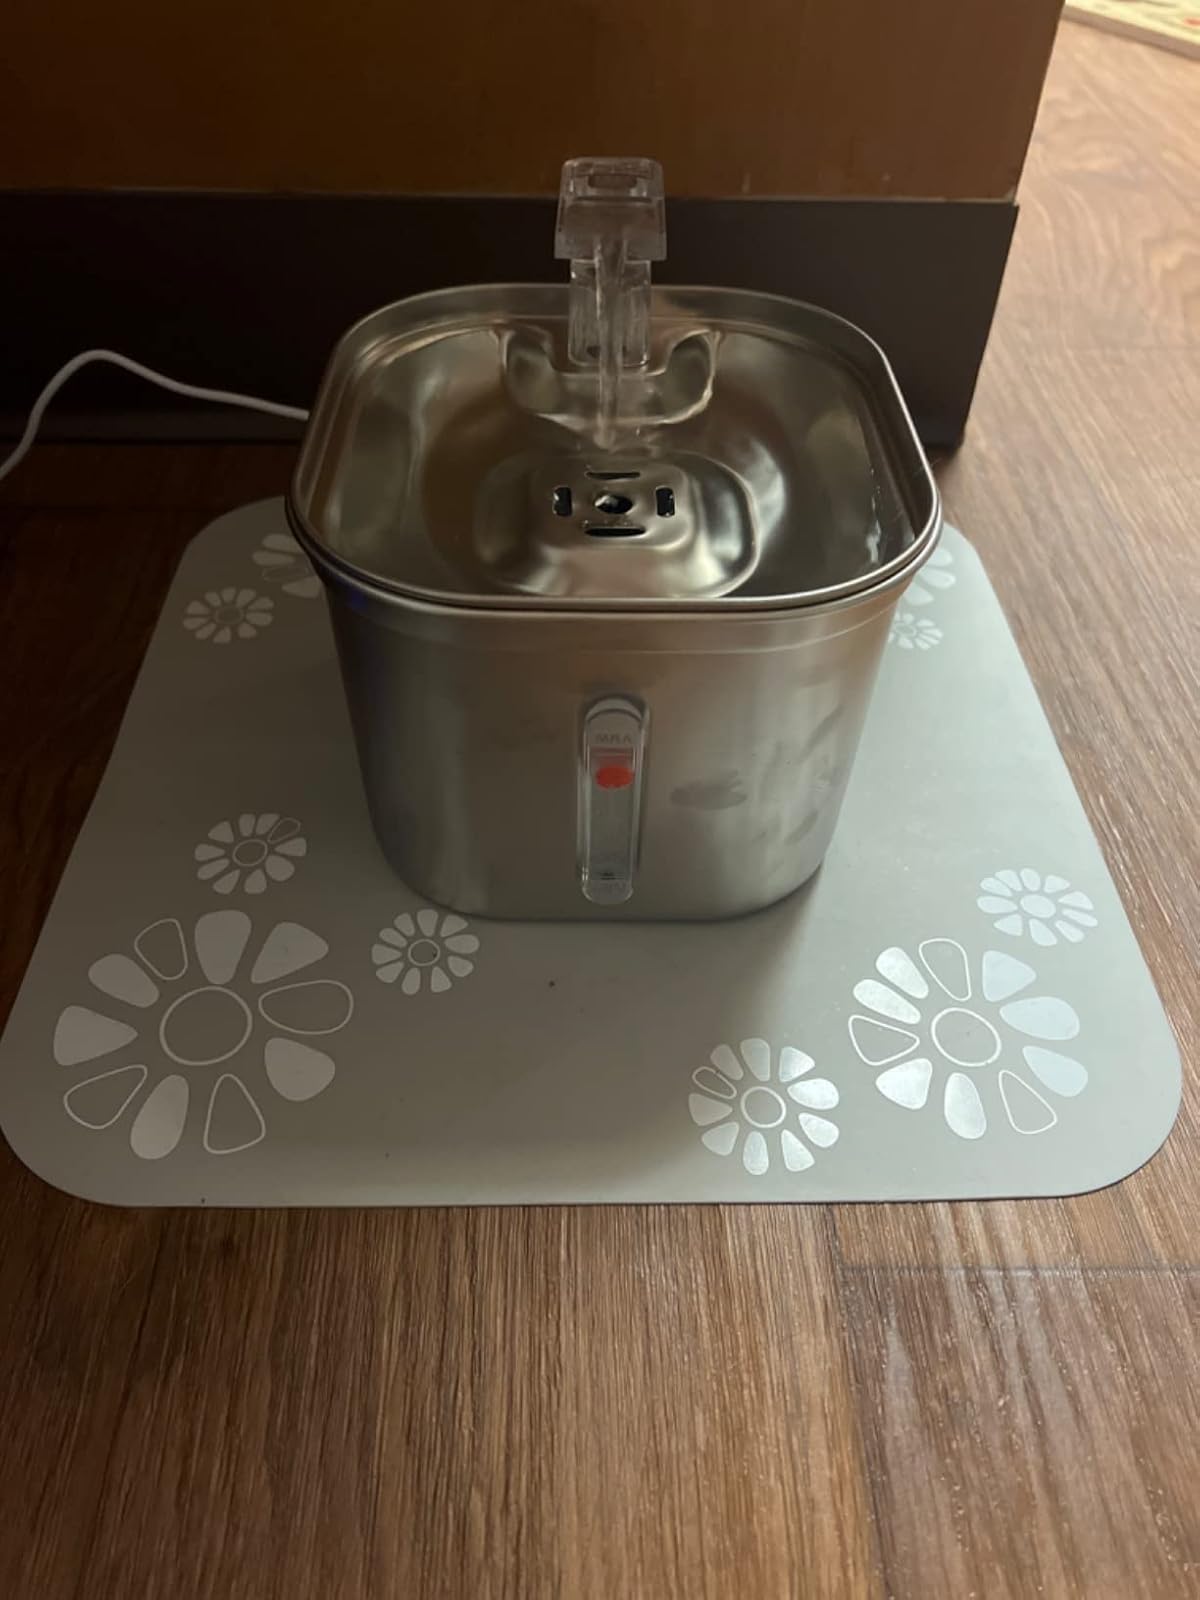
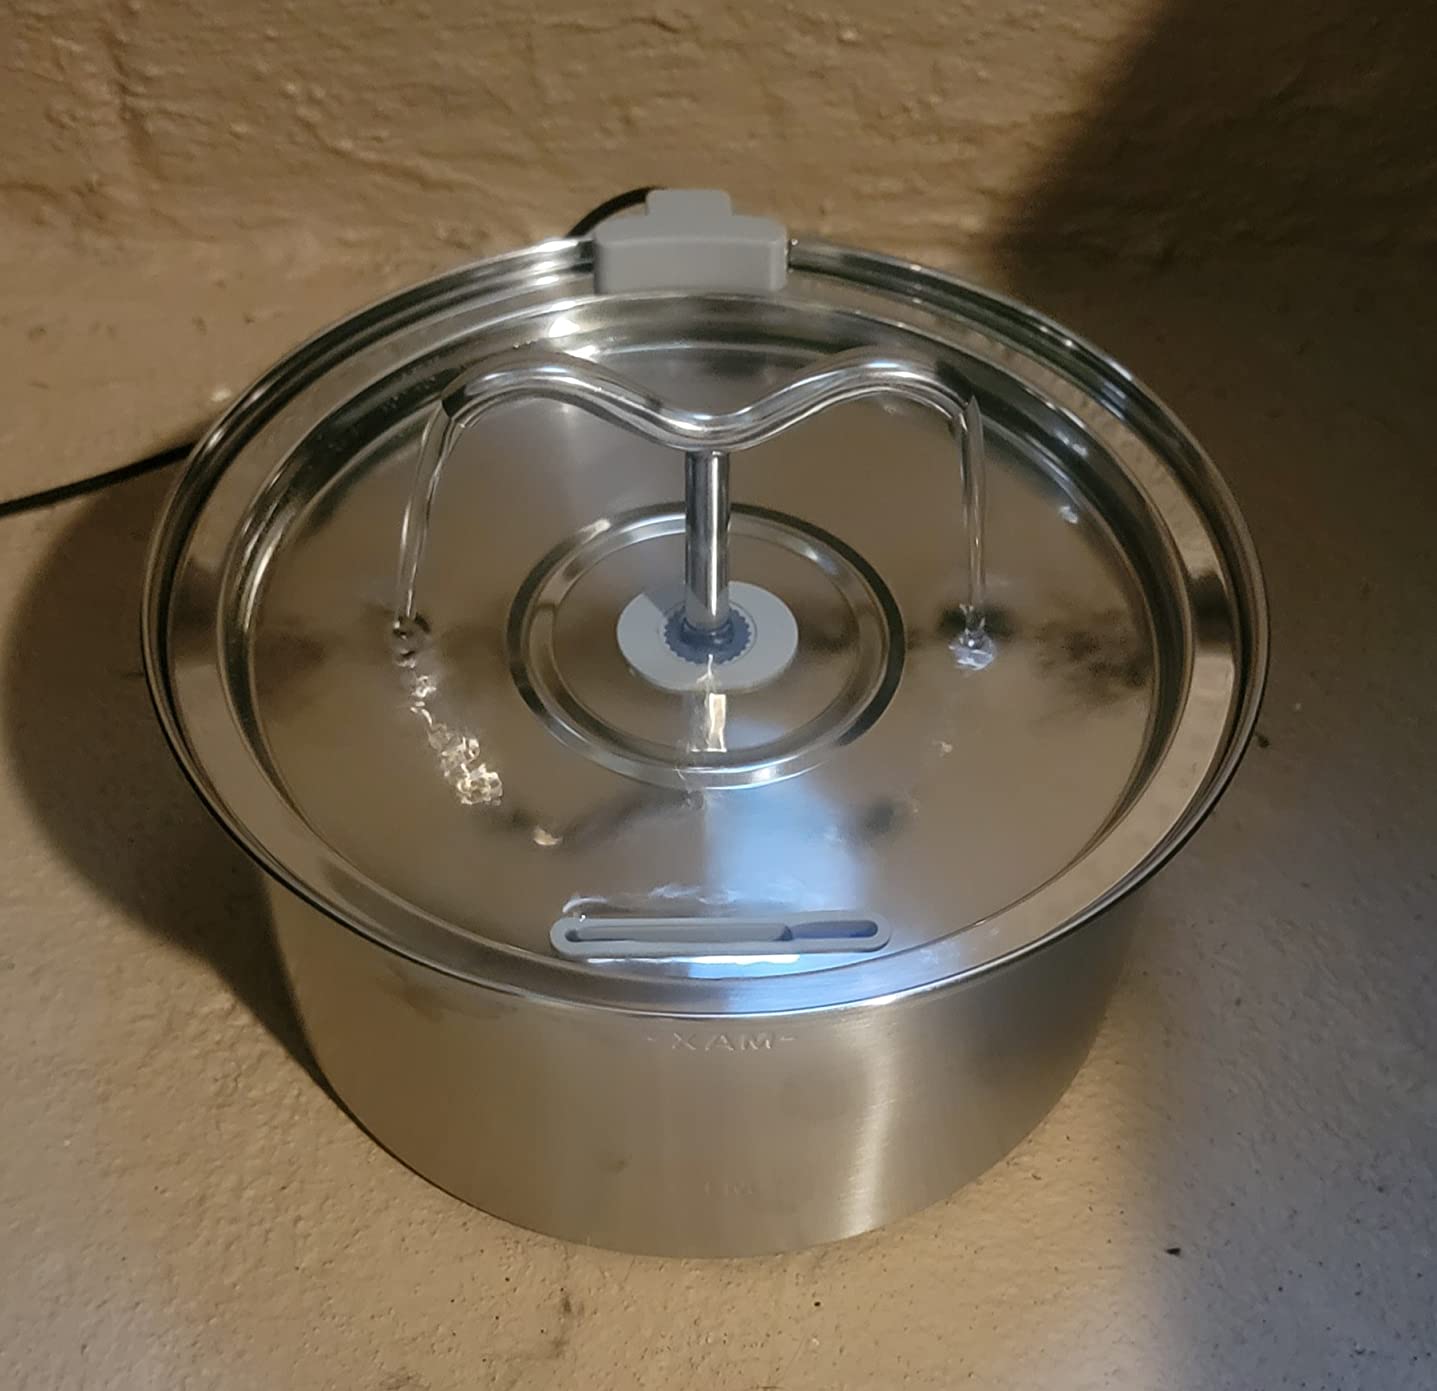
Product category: items_bowl
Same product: no